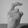
ASL letter: X